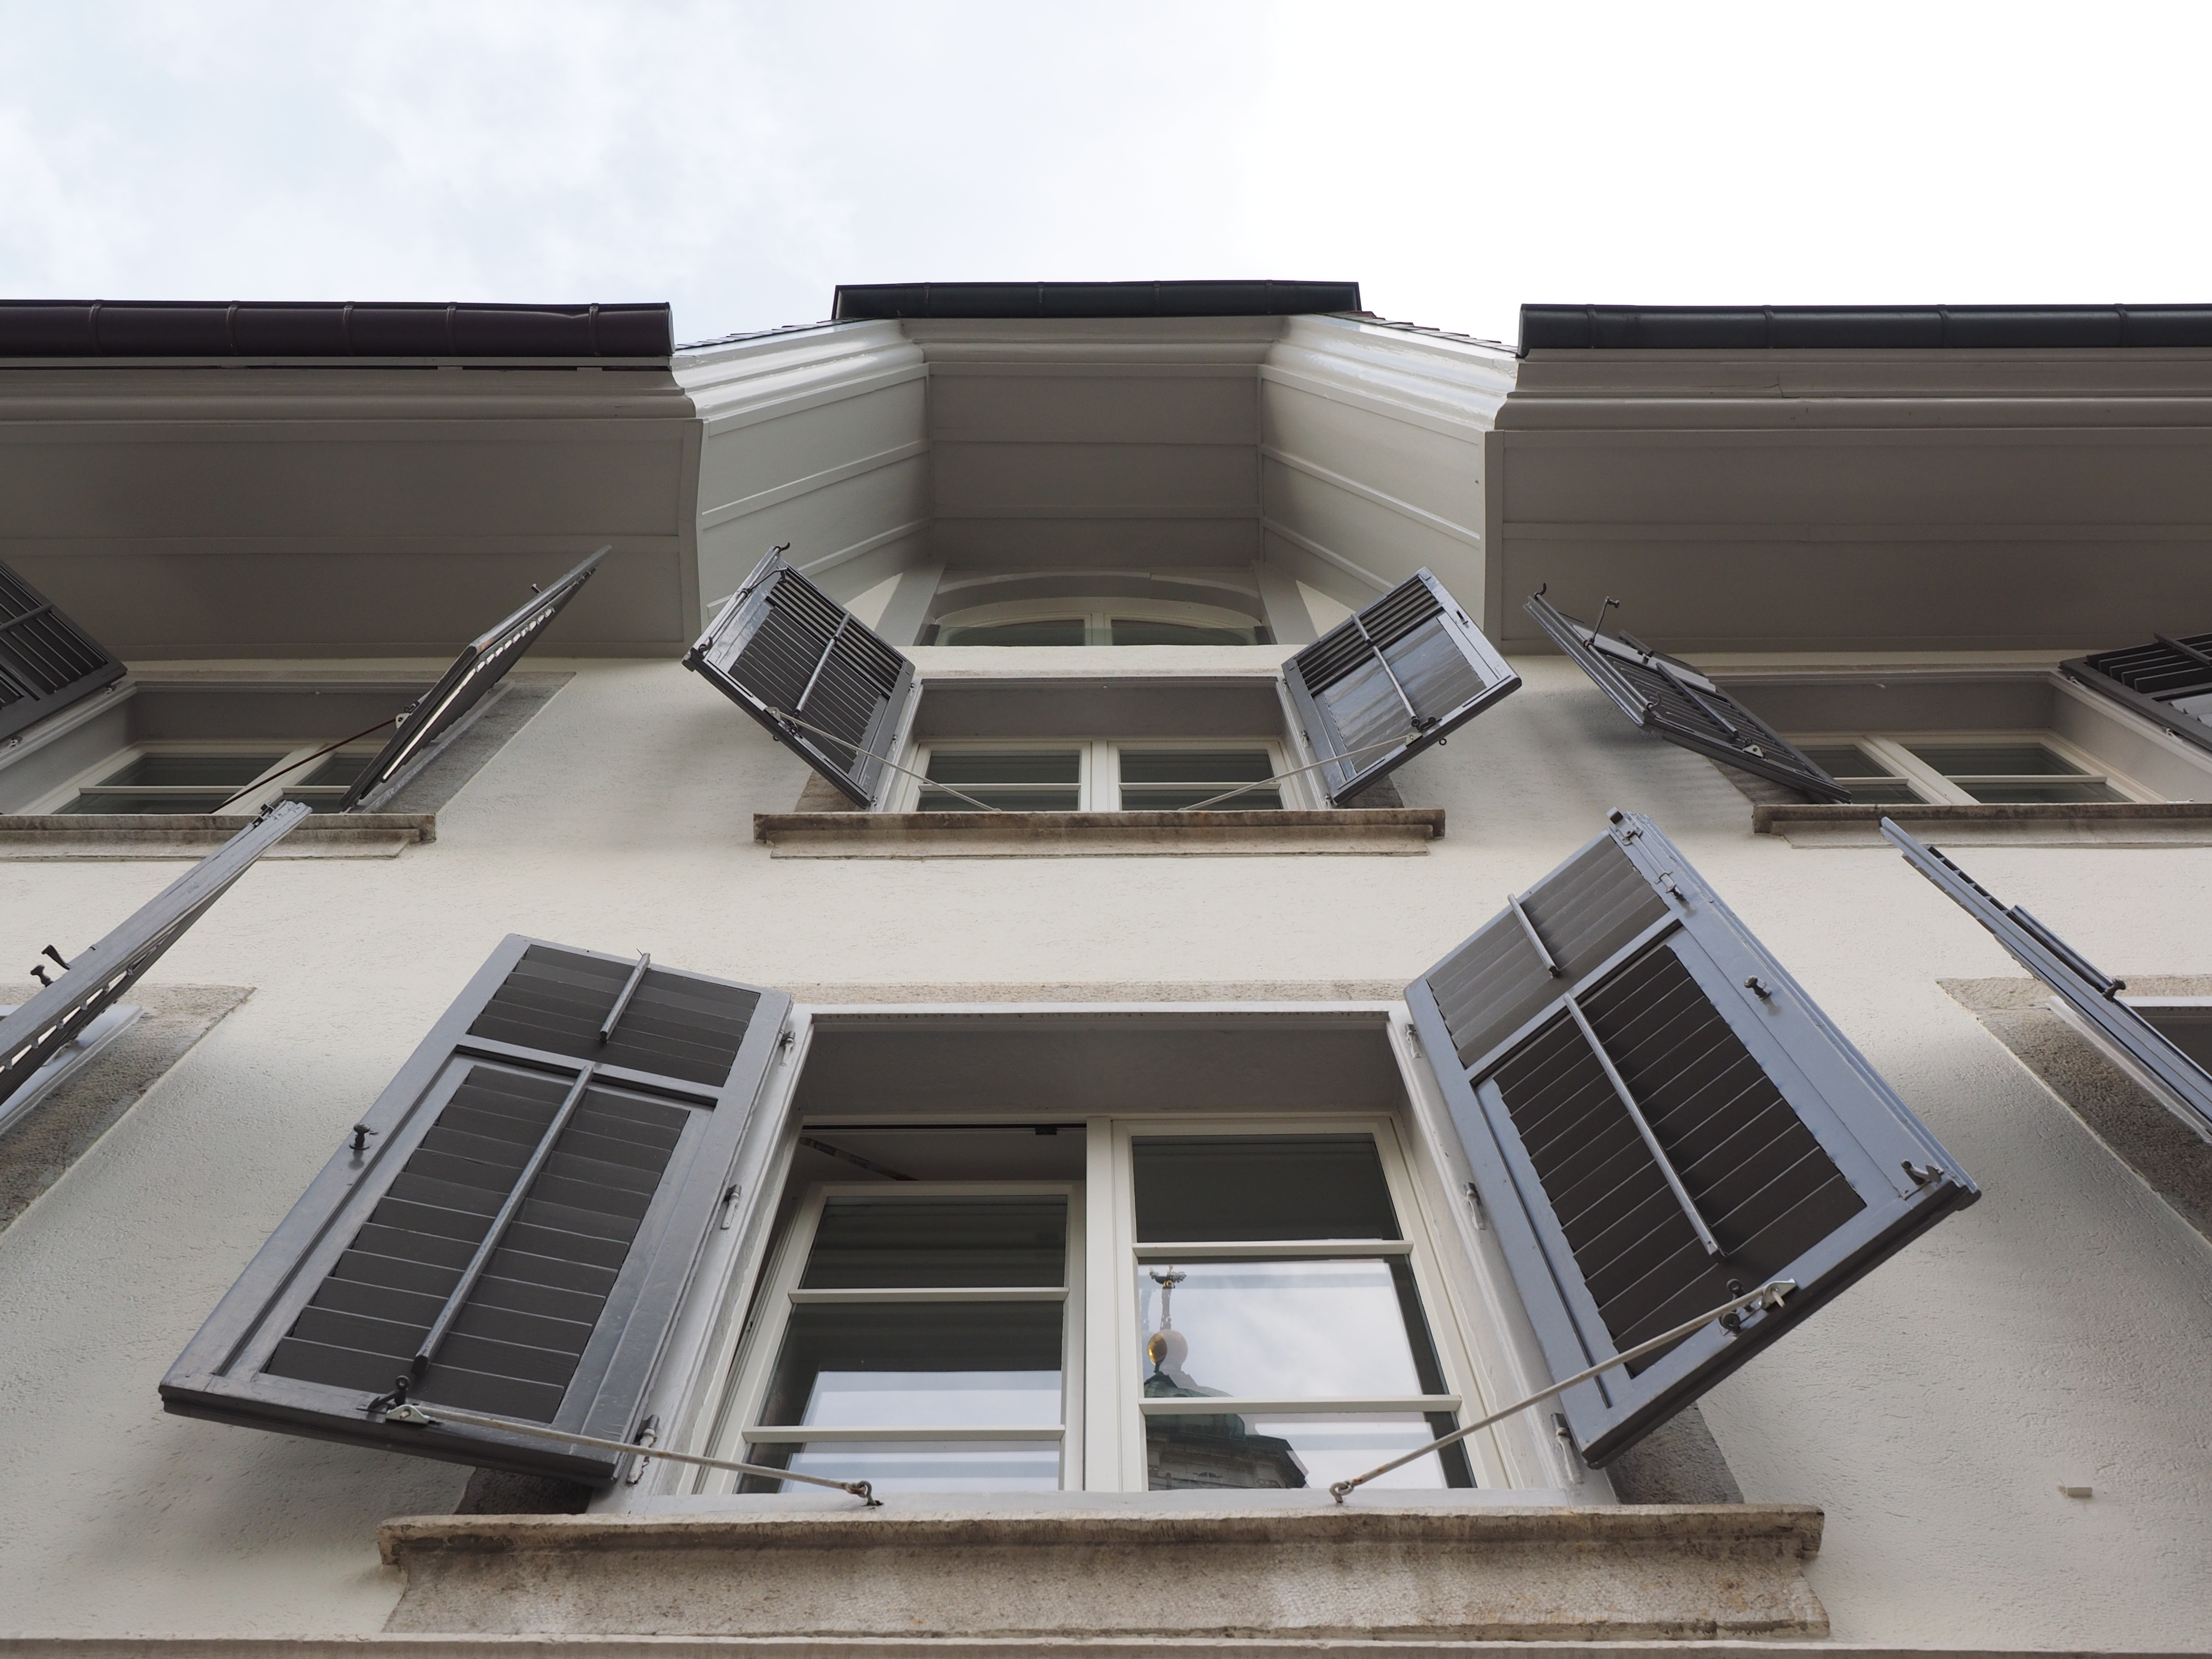
open, architecture, window, roof, building, city, home, facade, shutters, solothurn, daylighting